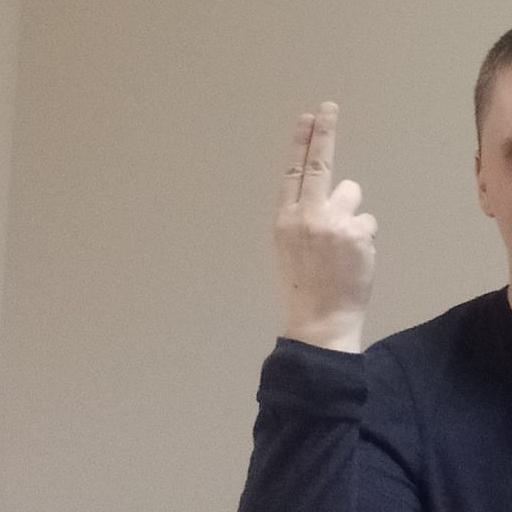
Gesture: two_up_inverted